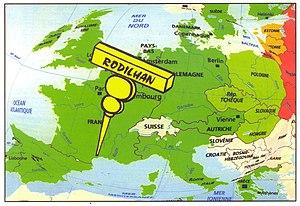
Rodilhan, village gaulois
Rodilhan est une commune française située dans le département du Gard, en région Occitanie.